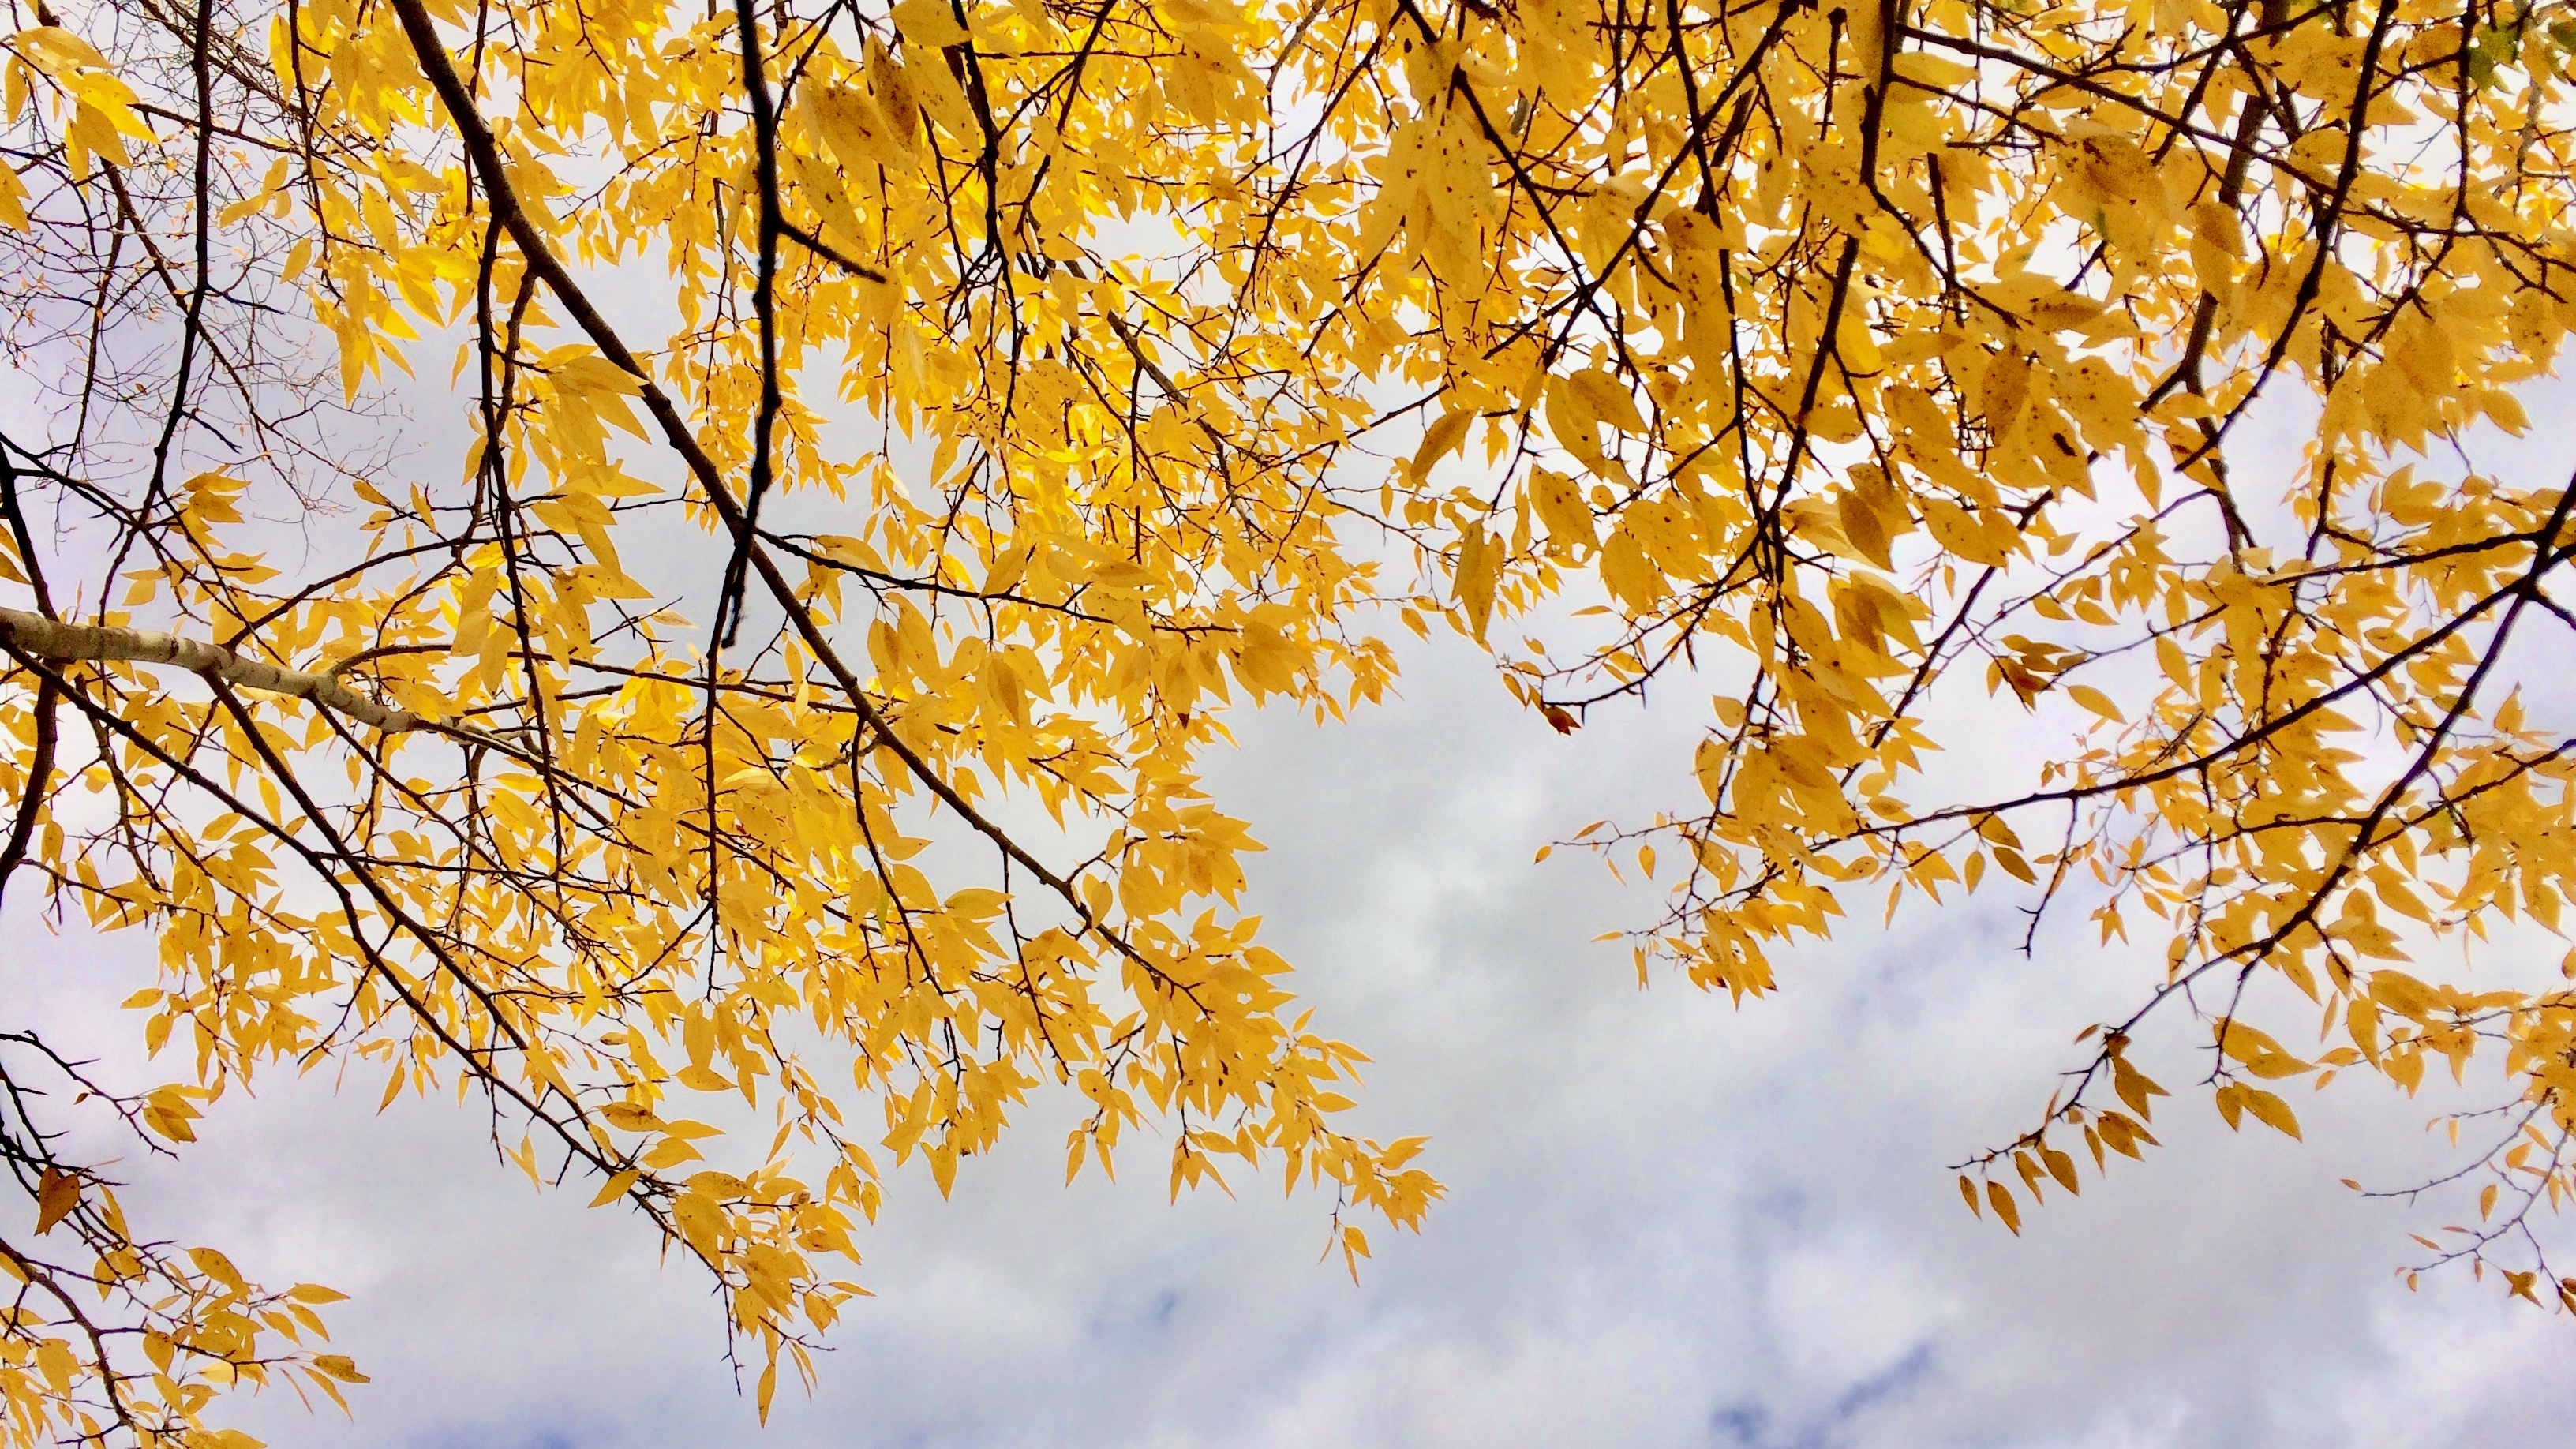
landscape, tree, branch, plant, sky, sunlight, leaf, fall, flower, golden, autumn, yellow, season, leaves, september, clouds, colorado, horizontal, flowering plant, woody plant, land plant